Law enforcement in Japan

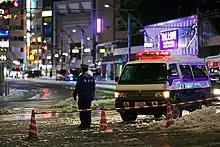
A Tokyo Metropolitan Police Department officer with their van outside Ueno Station

Law enforcement in Japan is provided mainly by prefectural police under the oversight of the National Police Agency. The National Police Agency is administered by the National Public Safety Commission, ensuring that Japan's police are an apolitical body and free of direct central government executive control. They are checked by an independent judiciary and monitored by a free and active press.